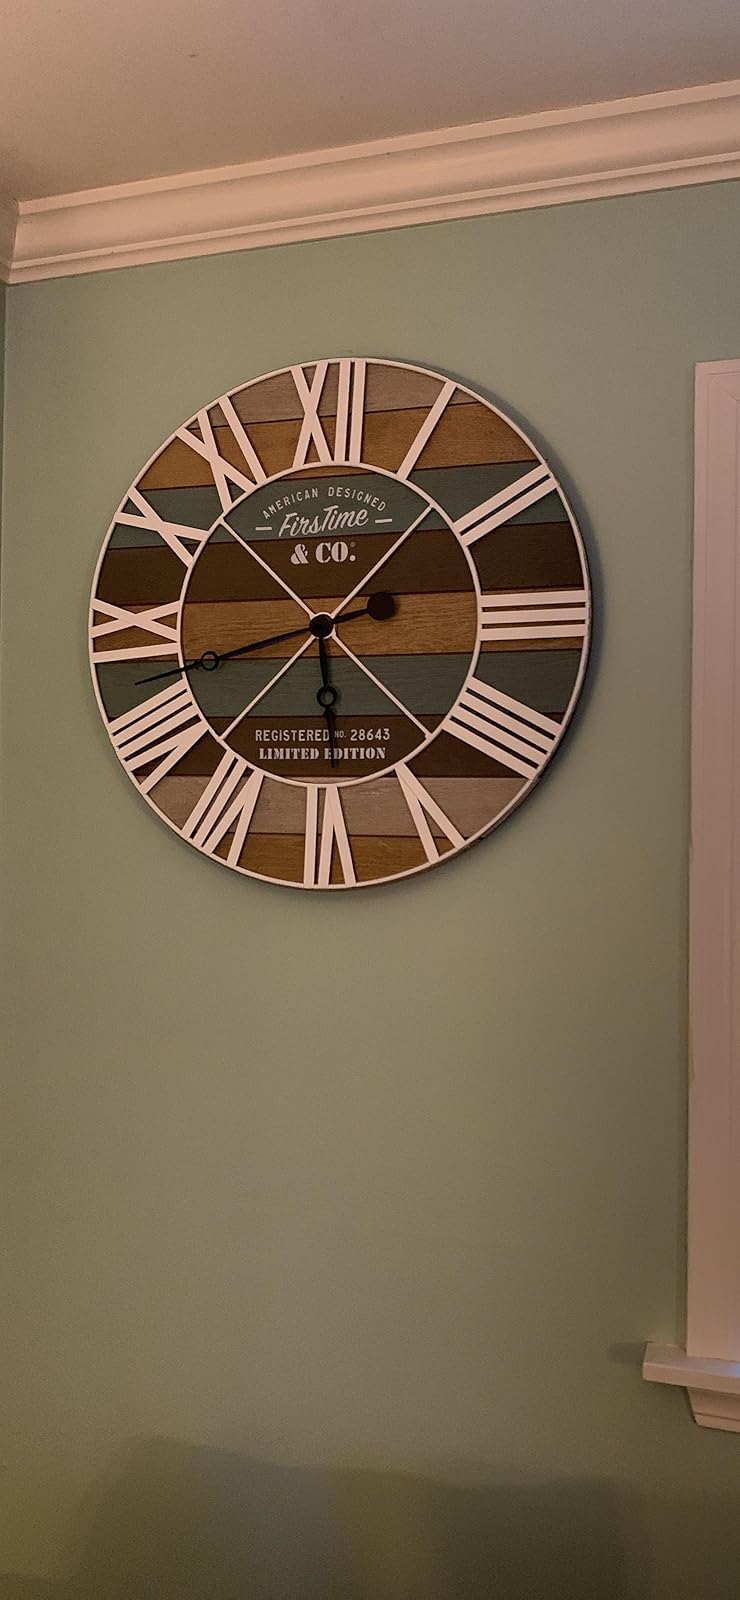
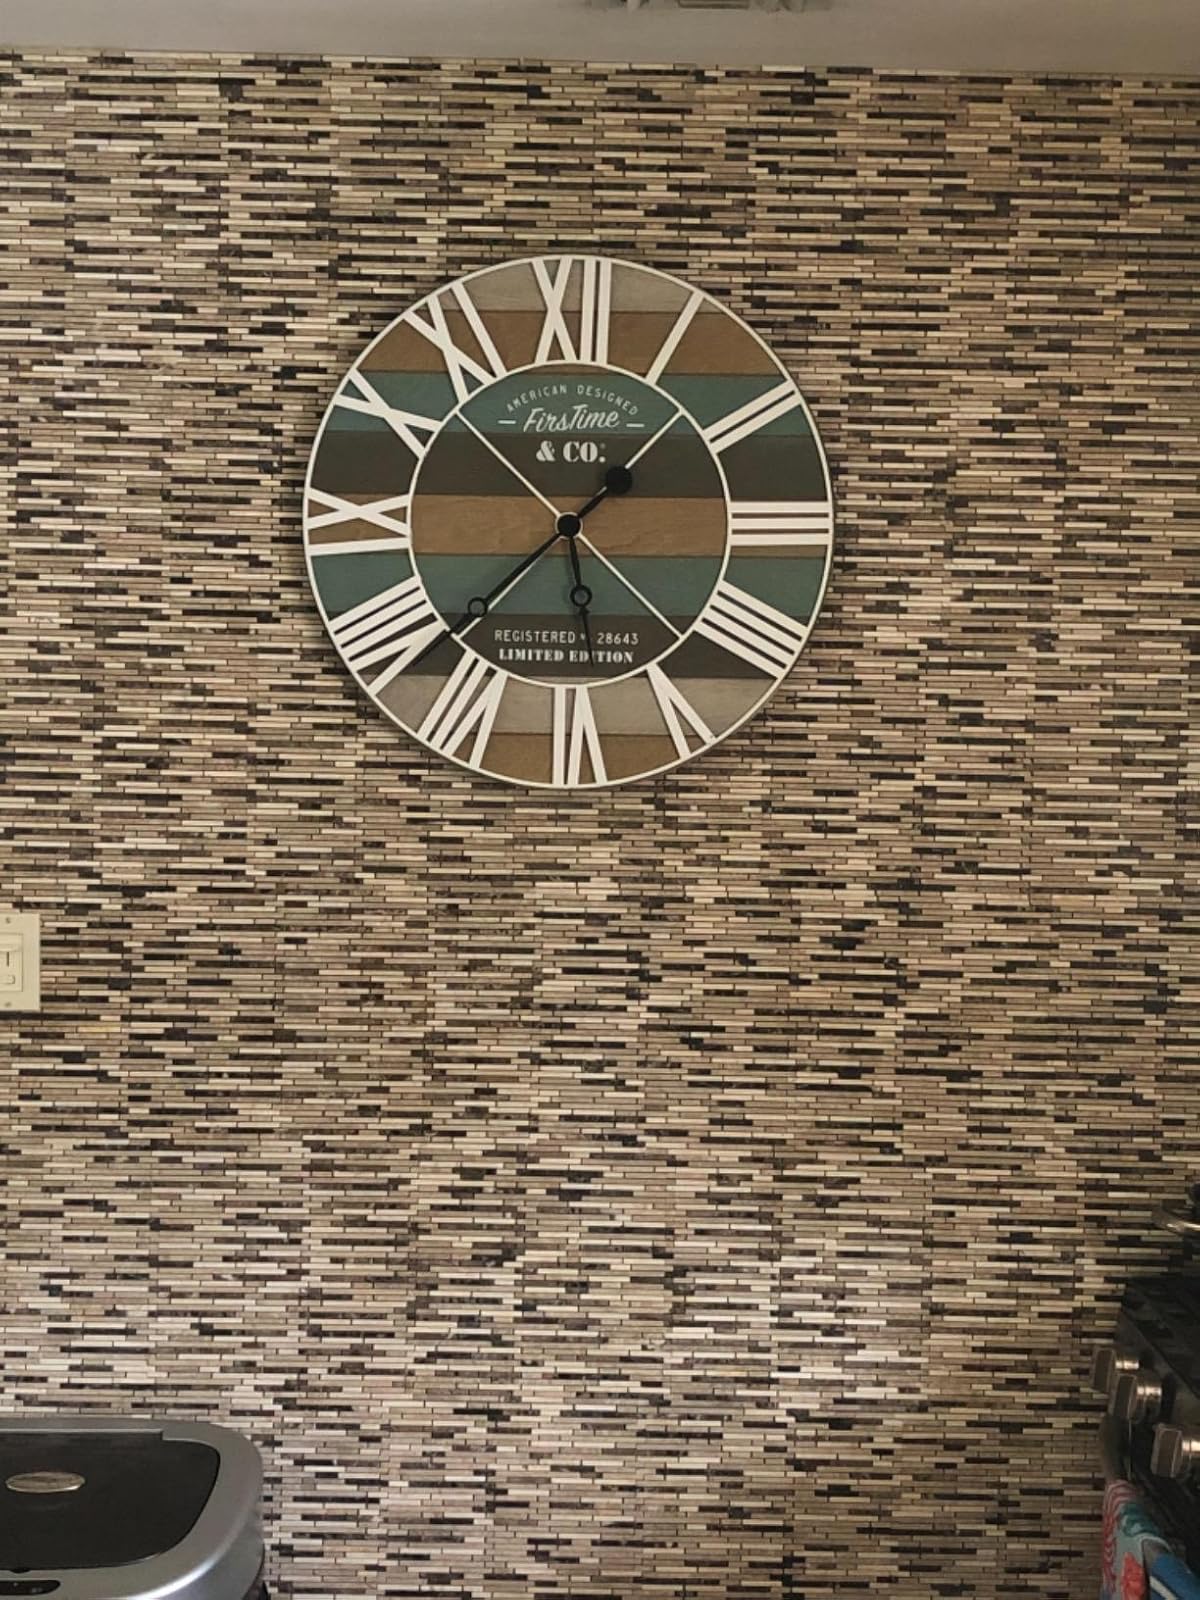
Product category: clock
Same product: yes